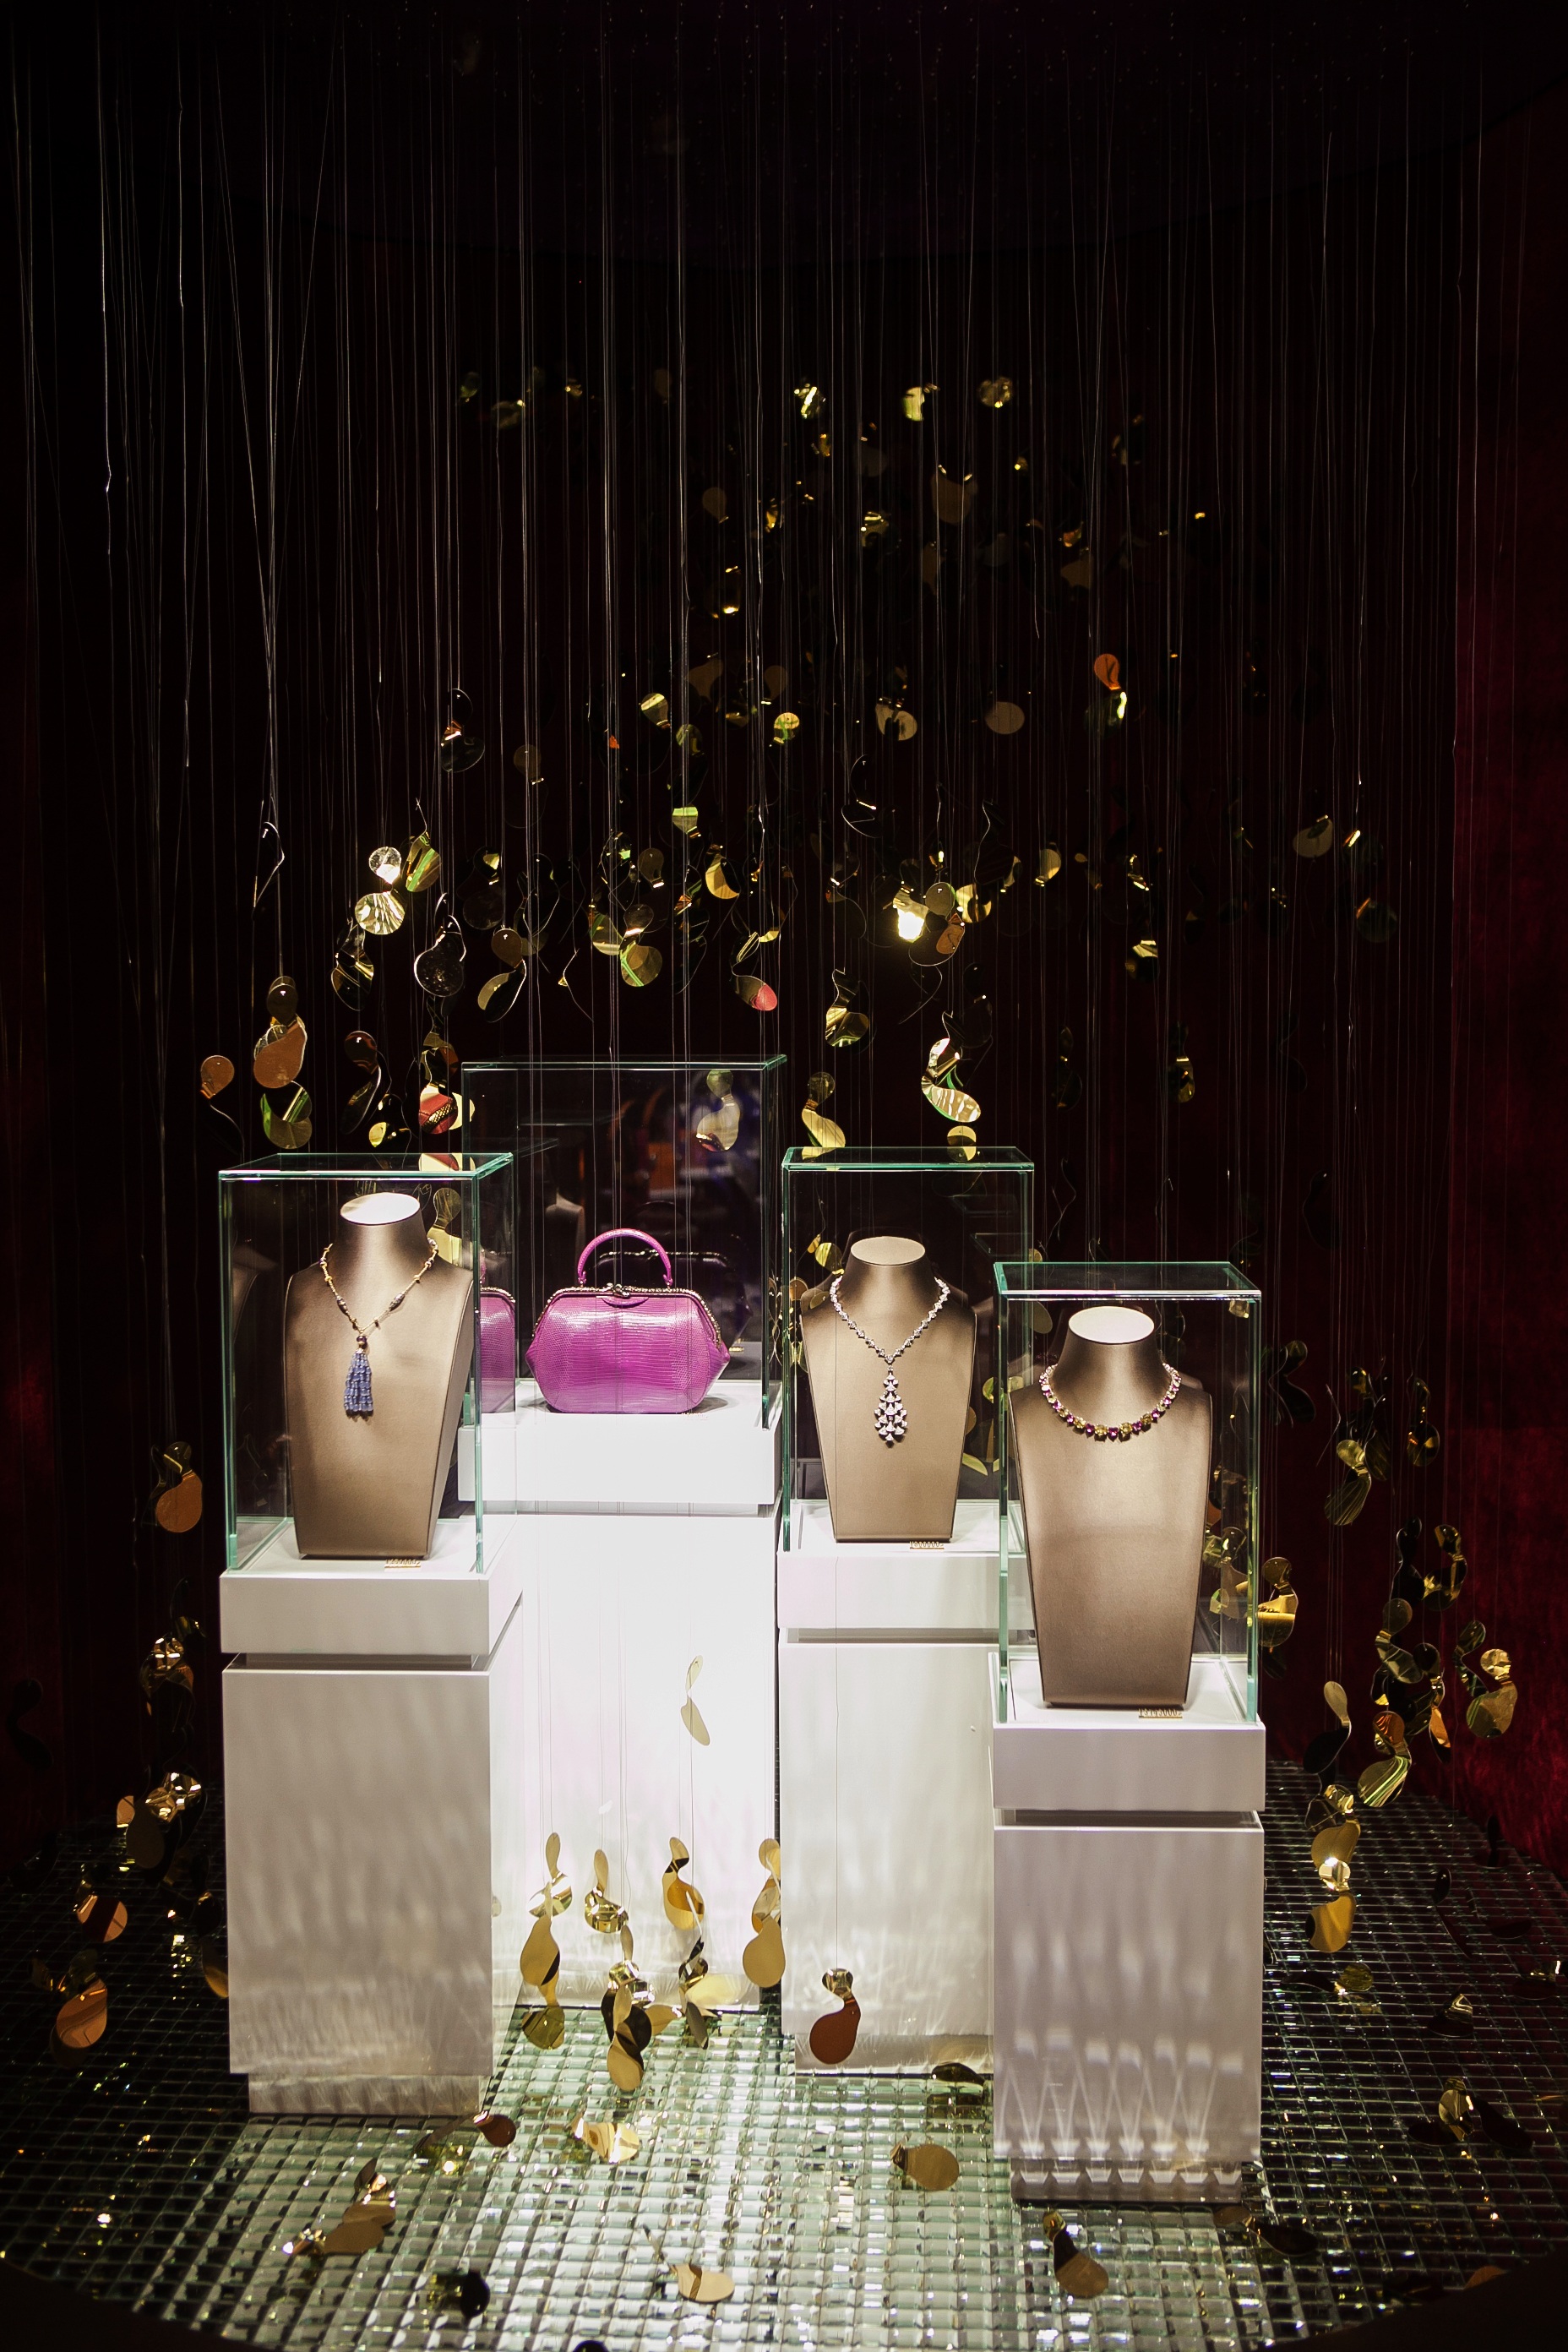
flower, glass, meal, lighting, merchandise, interior design, jewellery, commercial, the shop window